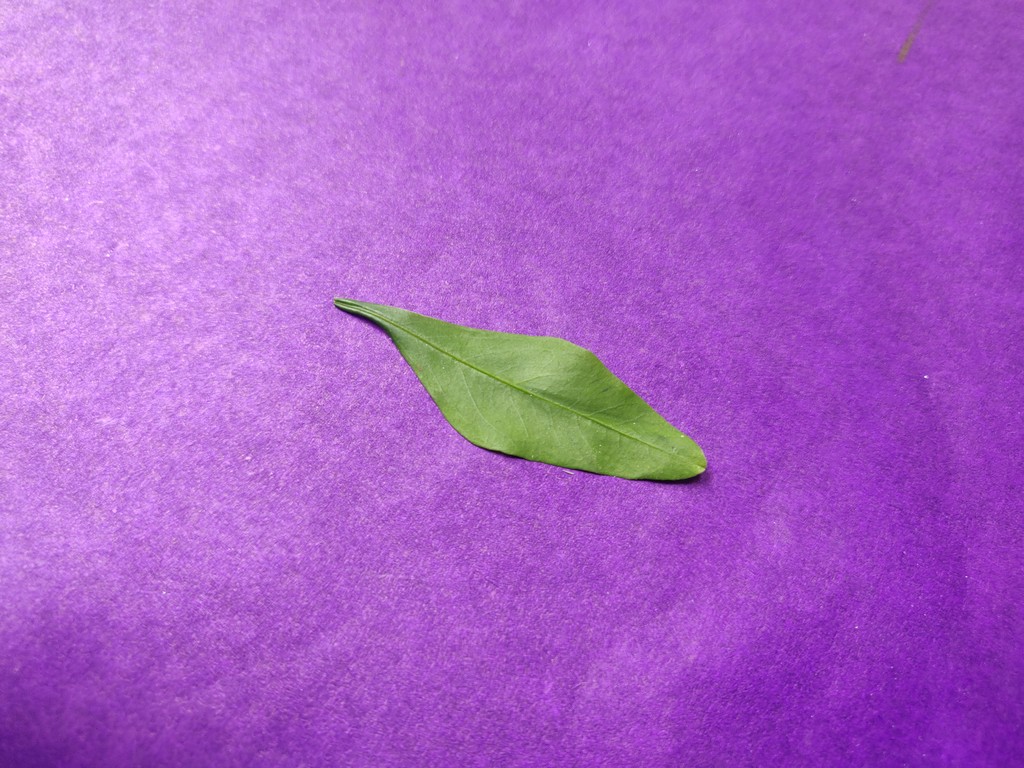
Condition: Healthy
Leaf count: single
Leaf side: front